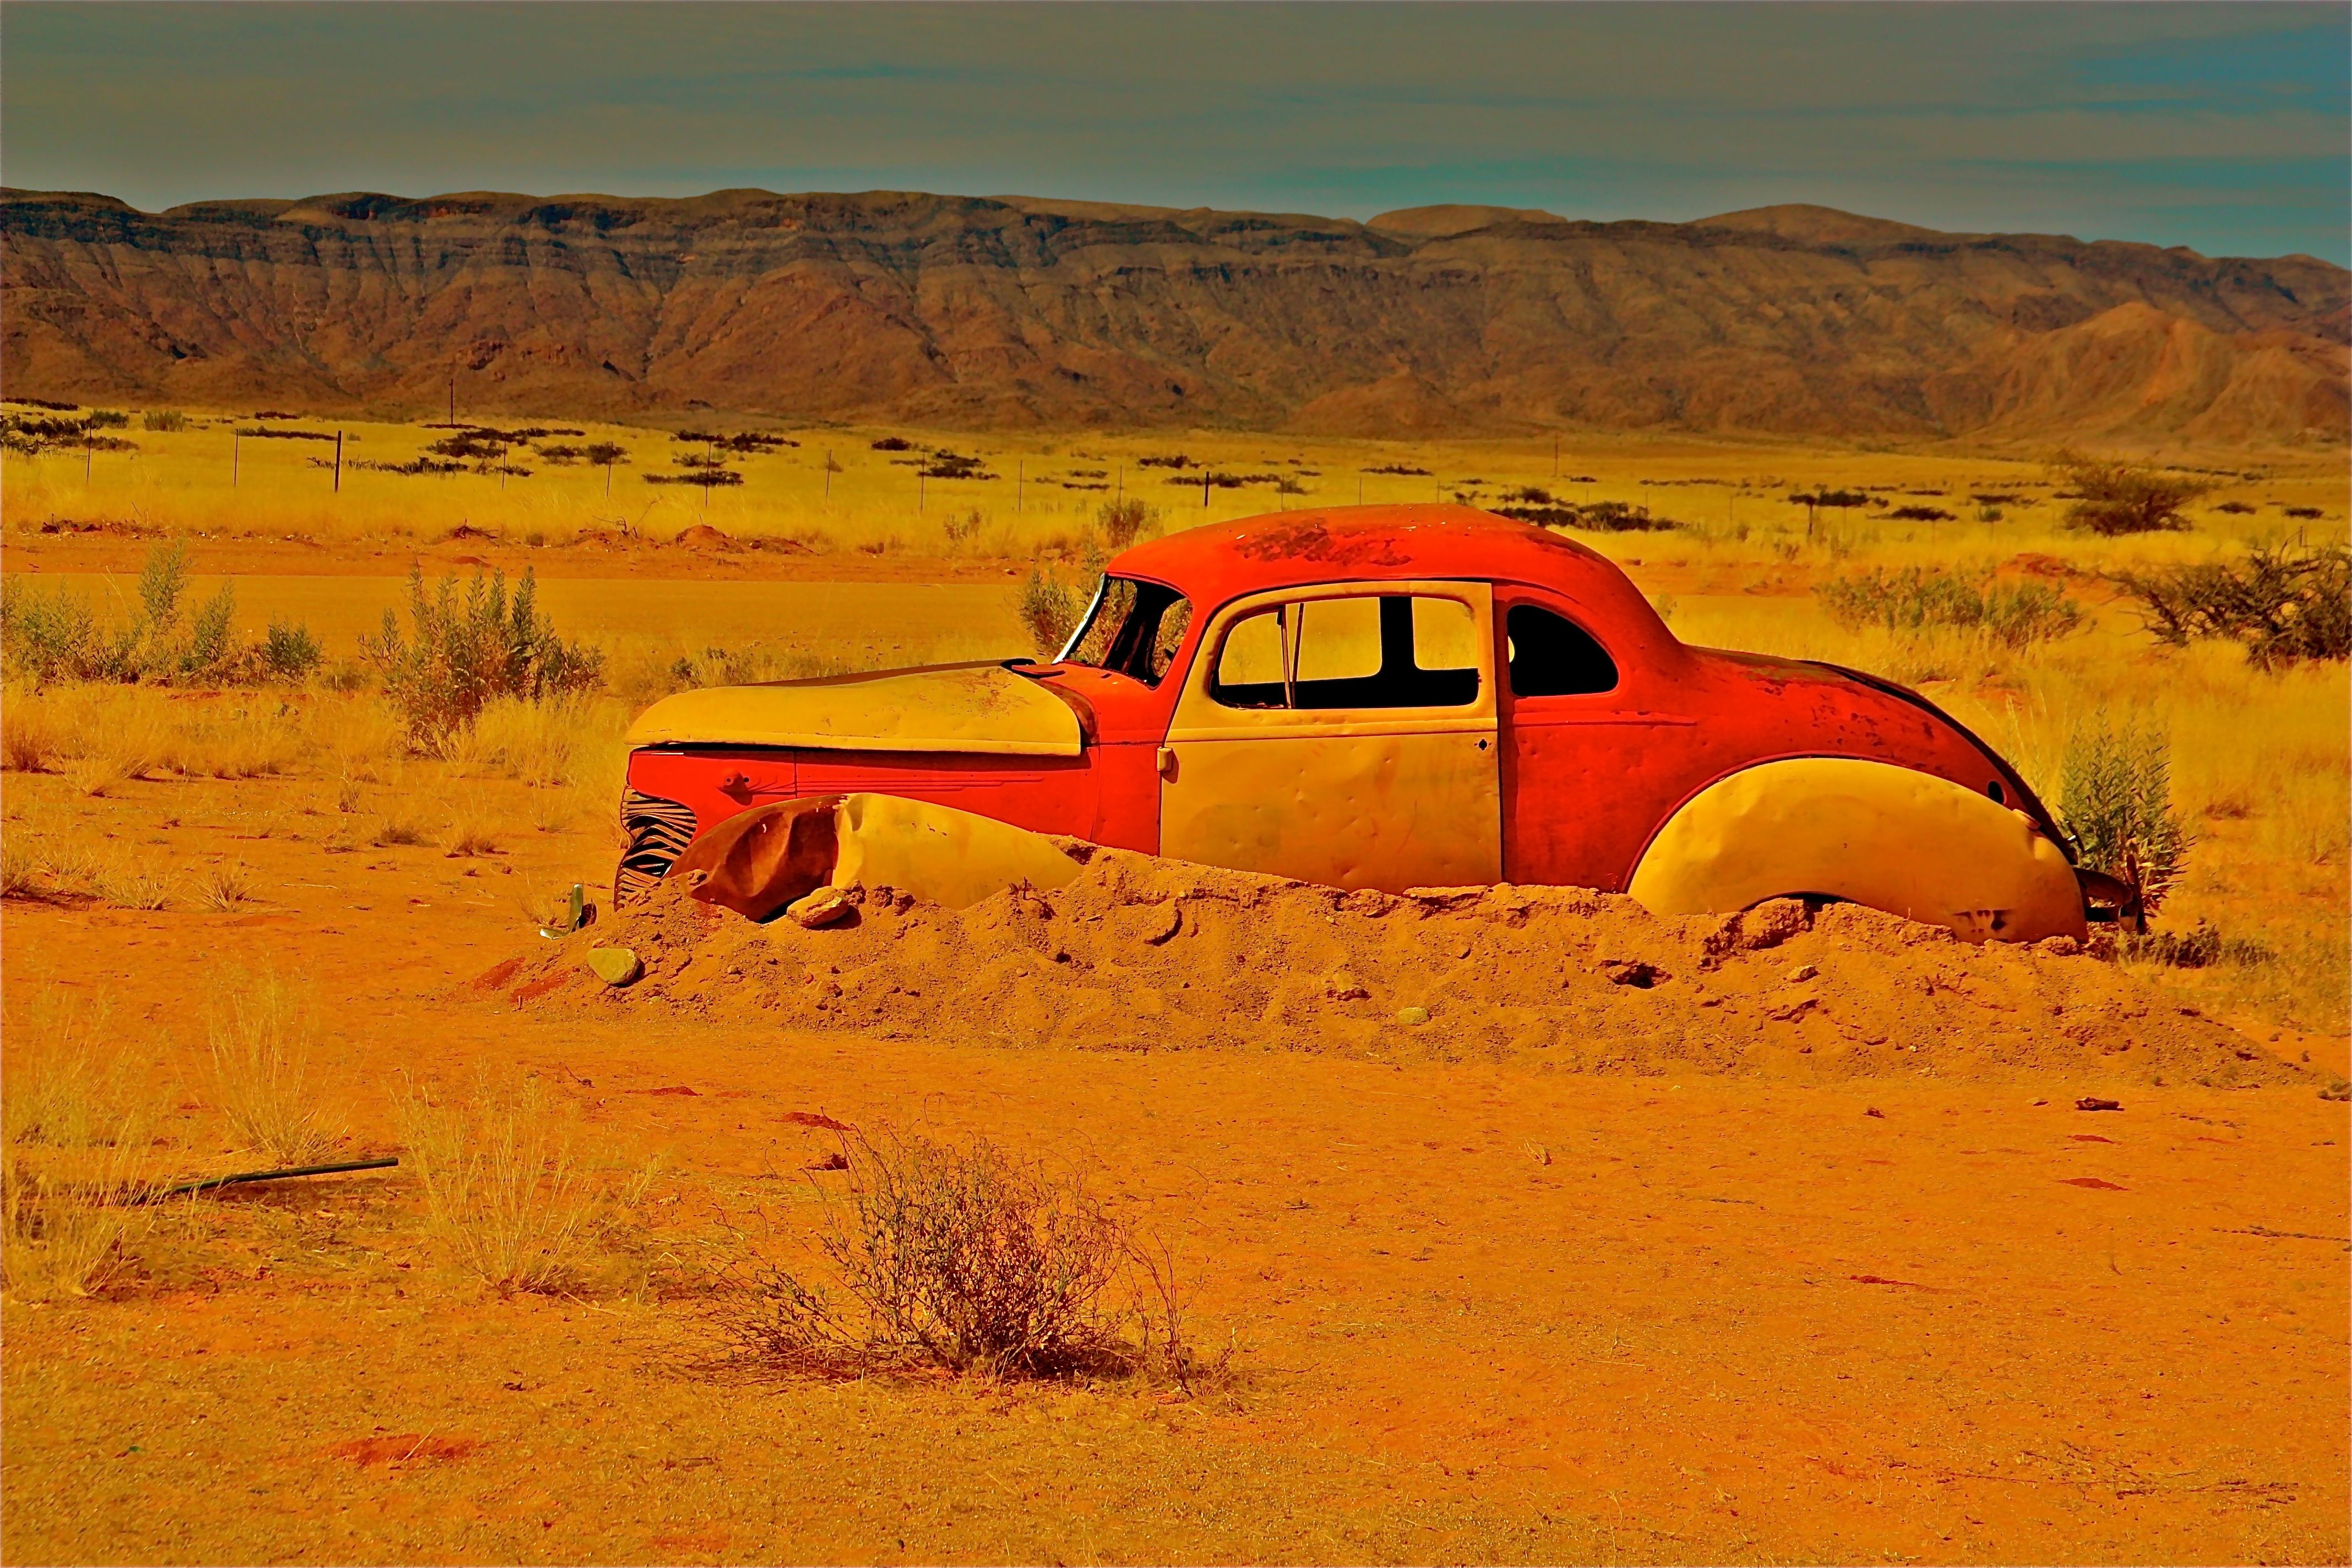
landscape, sand, sunset, field, prairie, desert, dune, africa, auto, material, plain, grassland, plateau, habitat, ecosystem, sahara, steppe, landform, erg, natural environment, geographical feature, aeolian landform